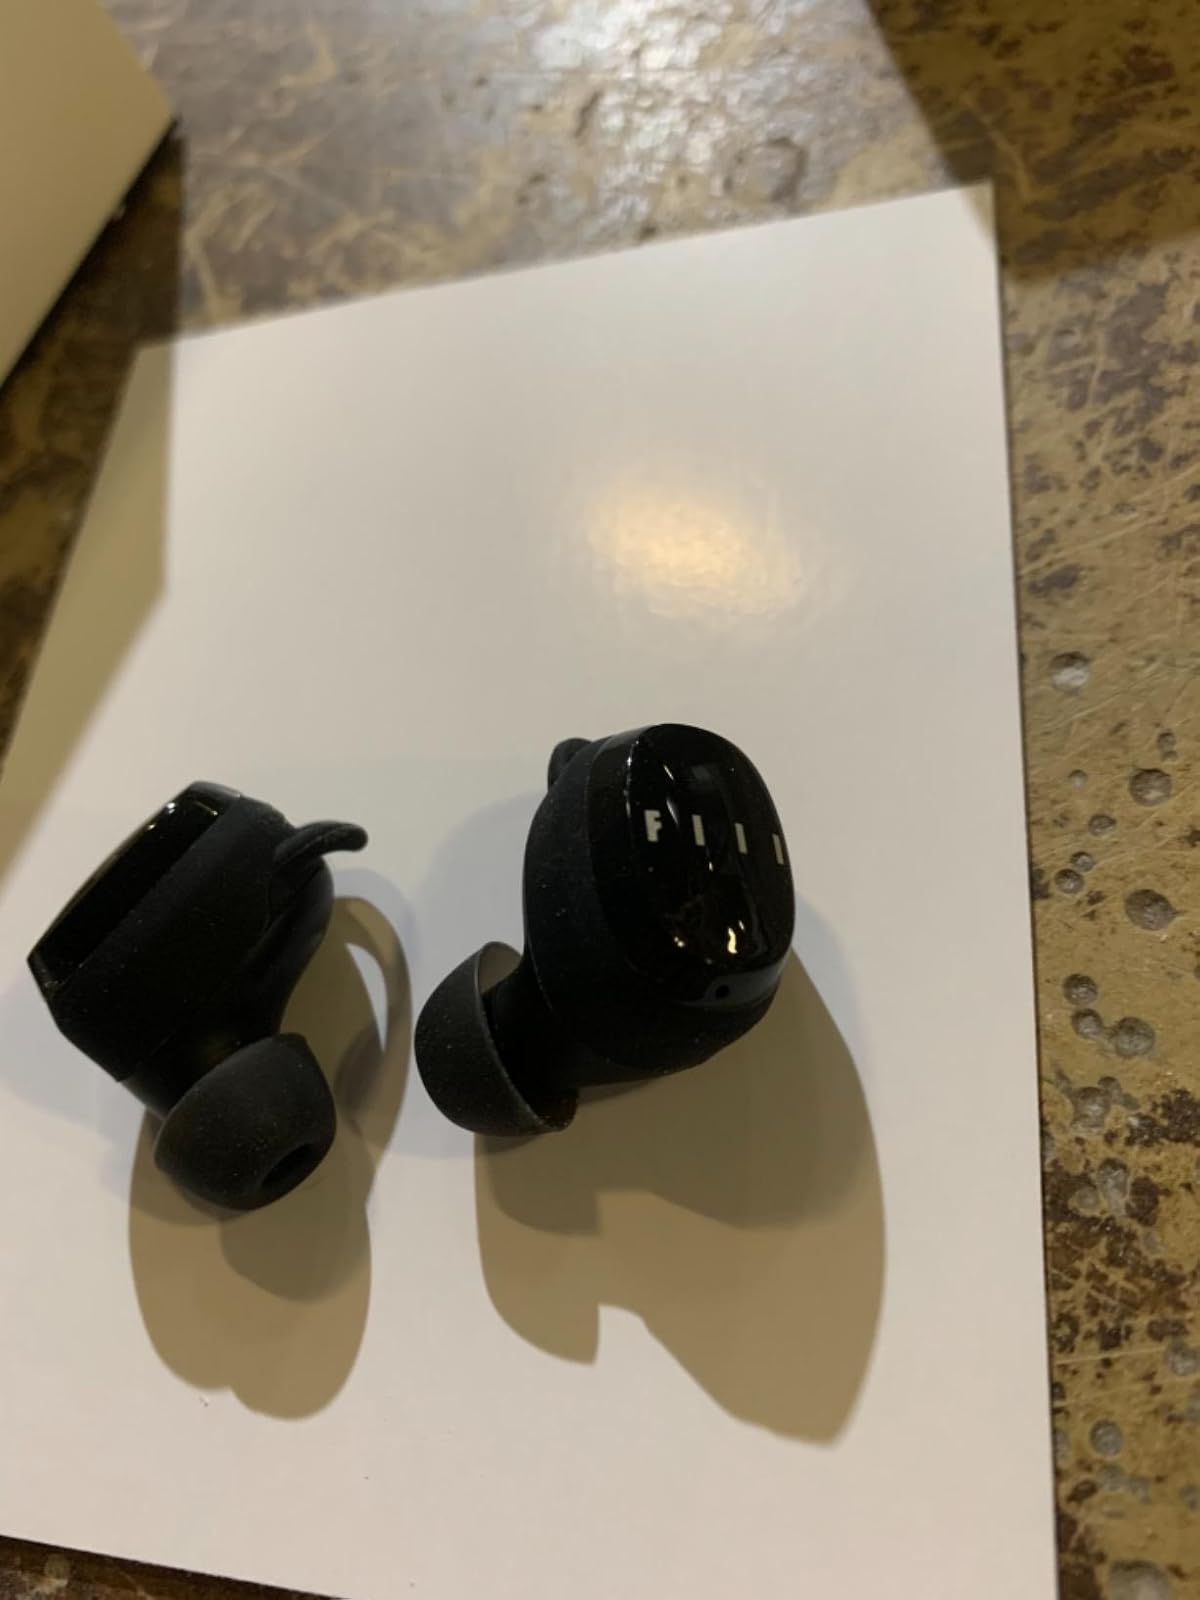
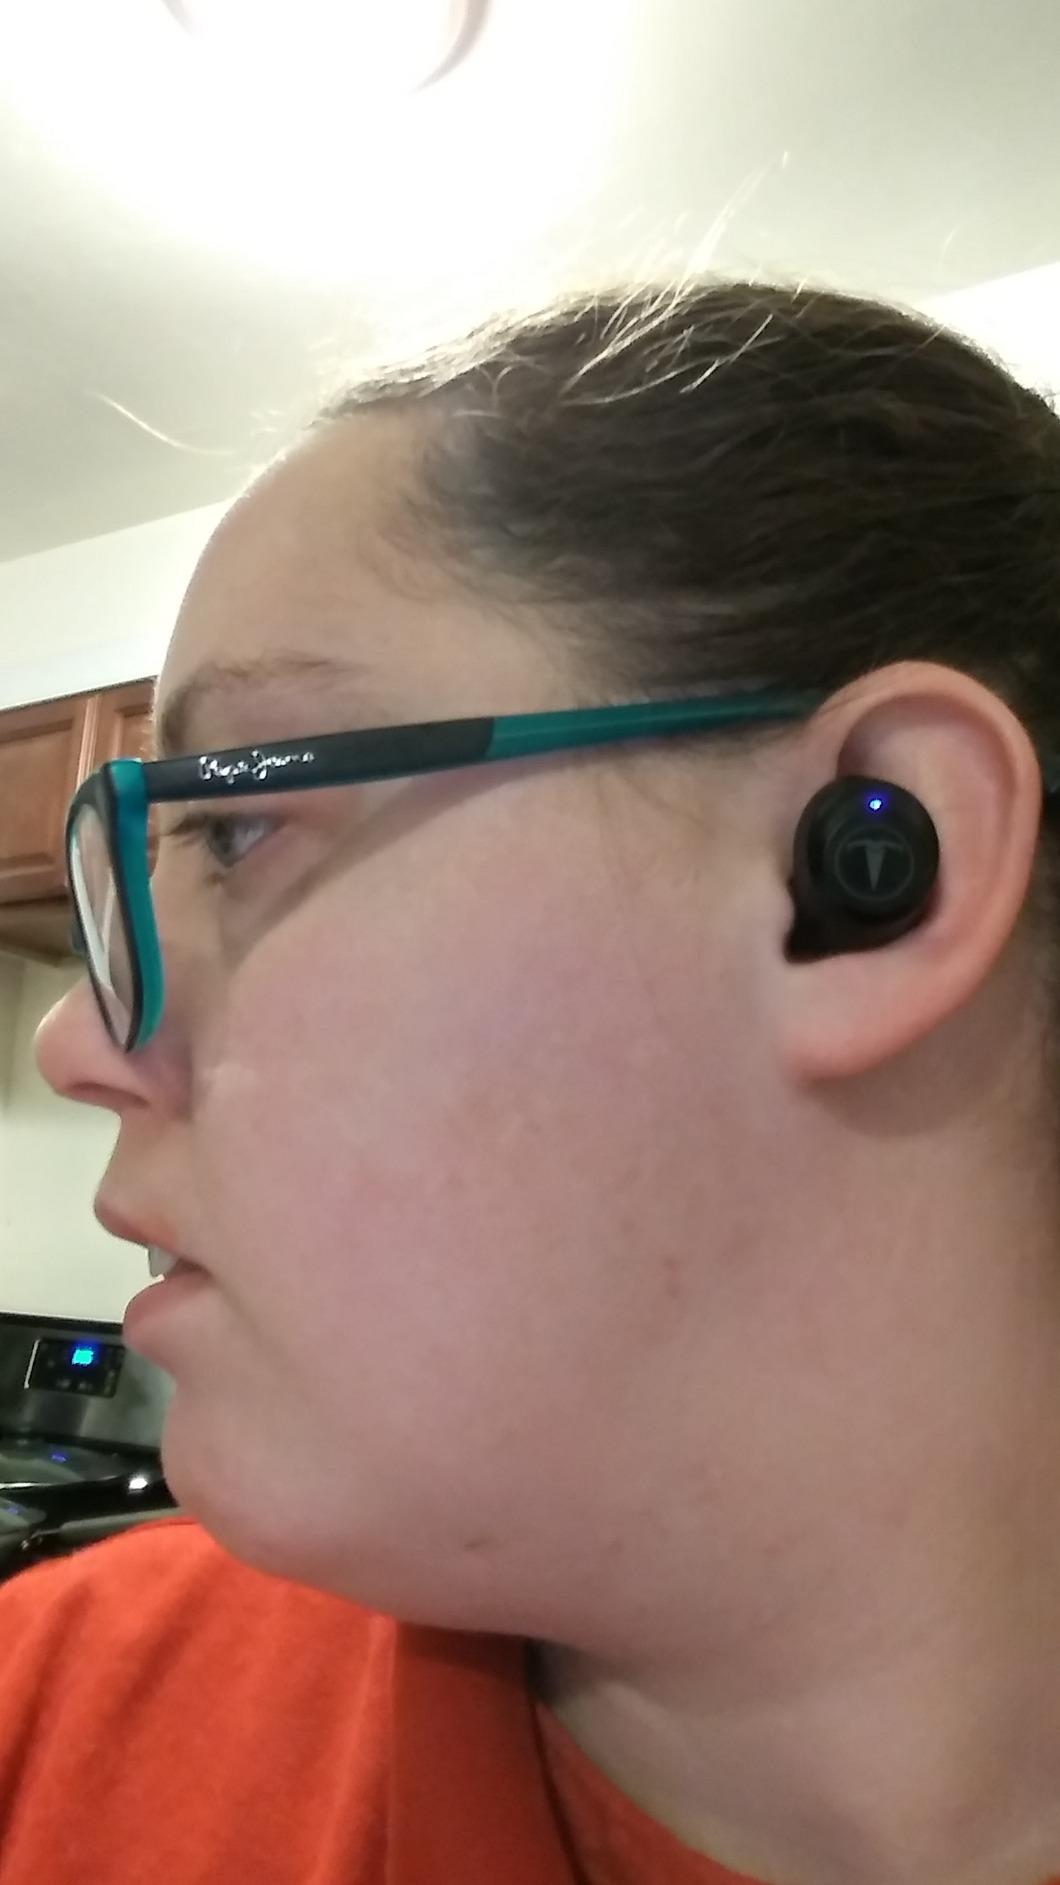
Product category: earbuds
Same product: no